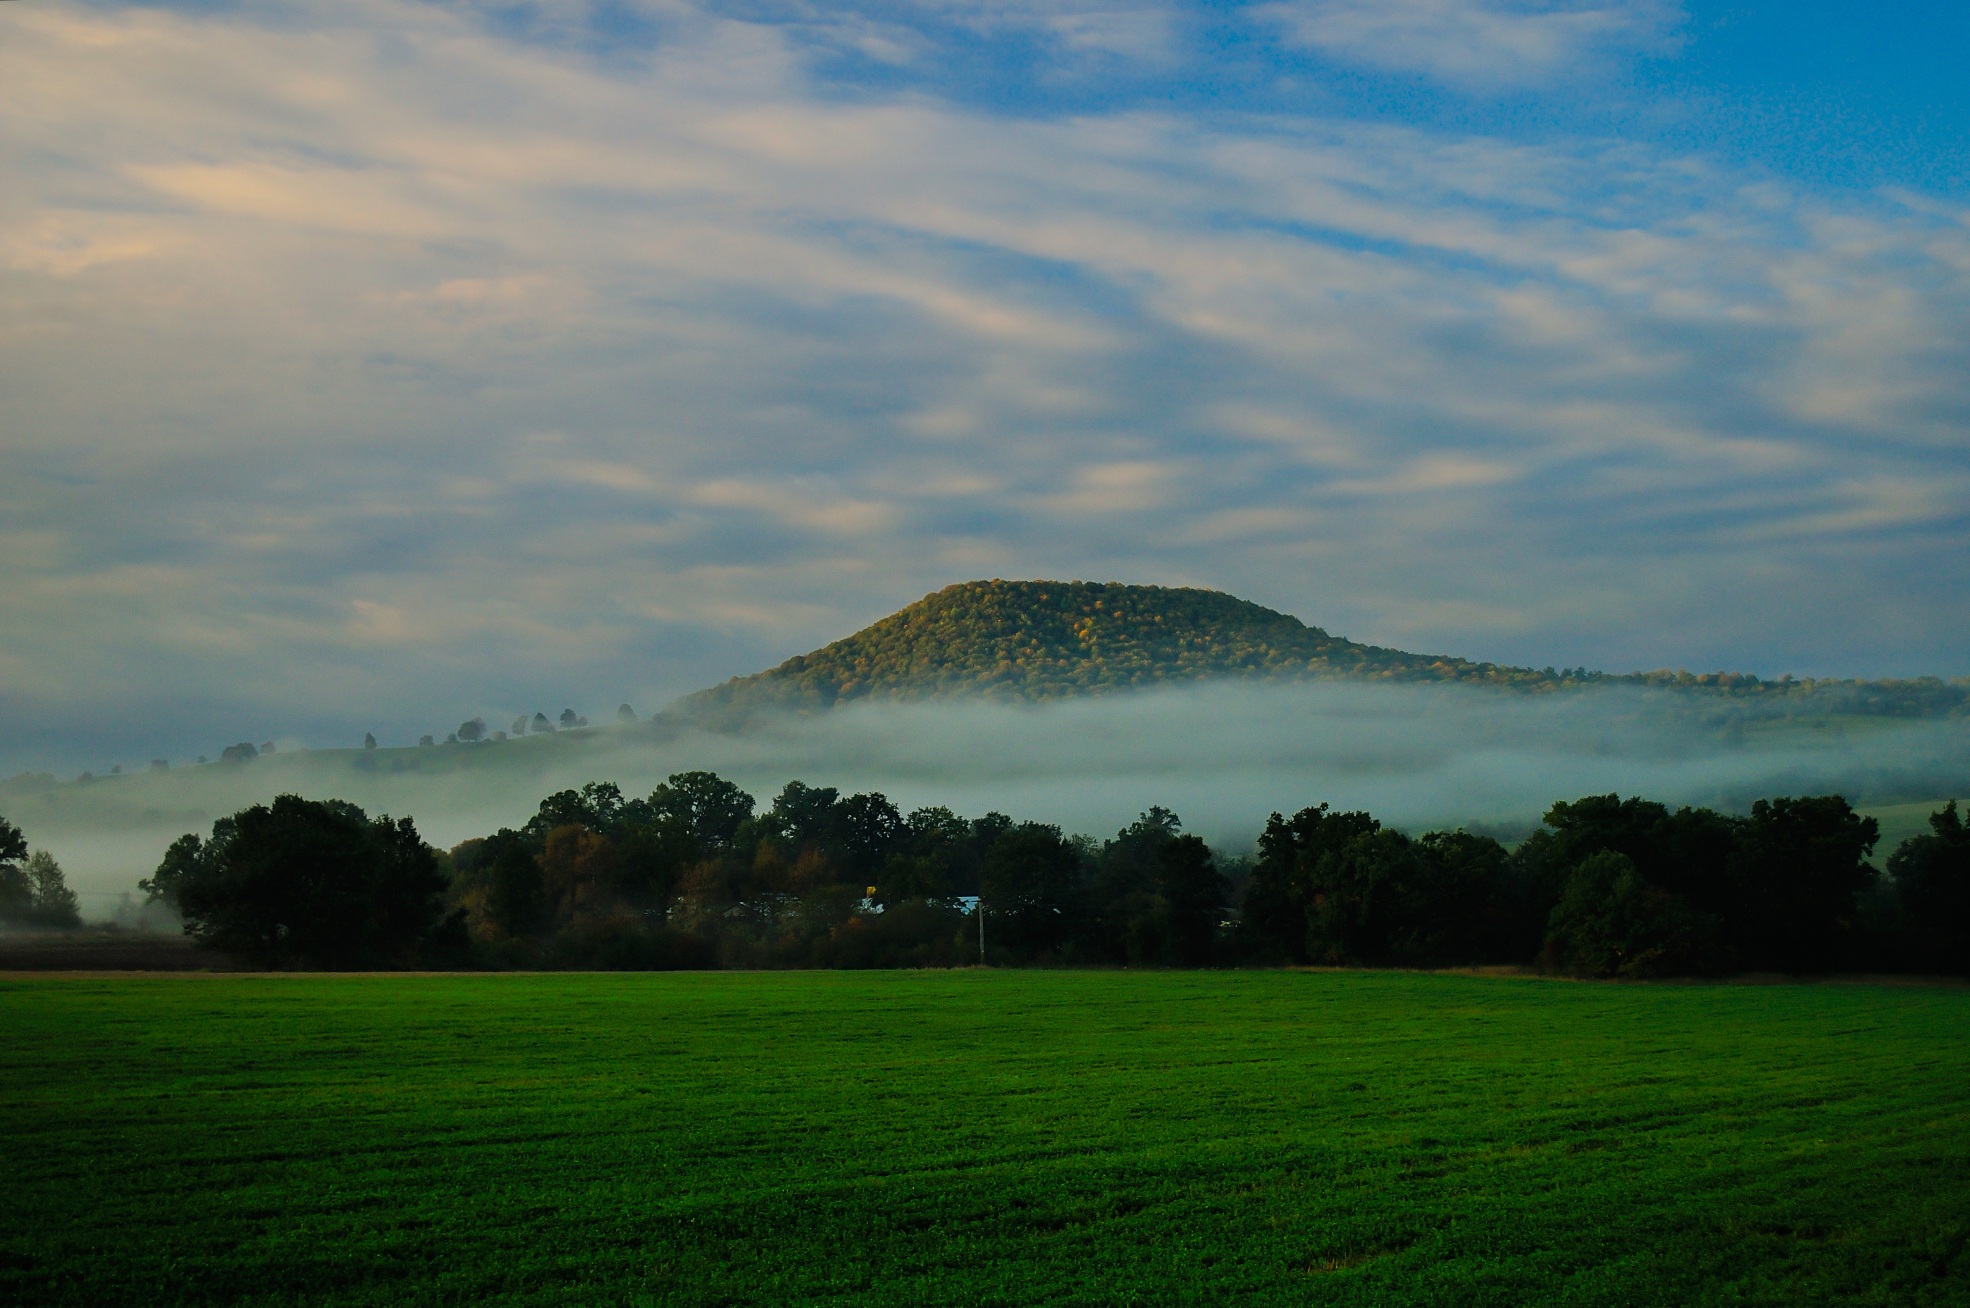
landscape, tree, nature, forest, grass, outdoor, horizon, mountain, light, cloud, sky, sunshine, fog, sunrise, mist, field, meadow, prairie, countryside, sunlight, morning, hill, view, dawn, foggy, dusk, rural, green, blue, colorful, agriculture, plain, grassland, misty, plateau, beautiful, habitat, rural area, meteorological phenomenon, geographical feature, atmospheric phenomenon, atmosphere of earth, mountainous landforms